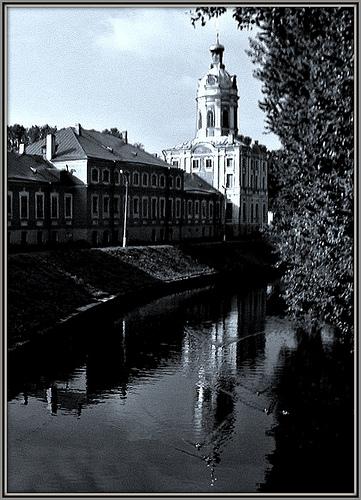
Weather: rain or strom